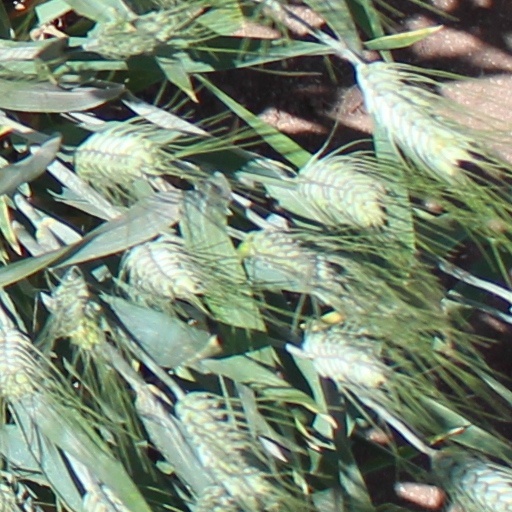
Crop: wheat